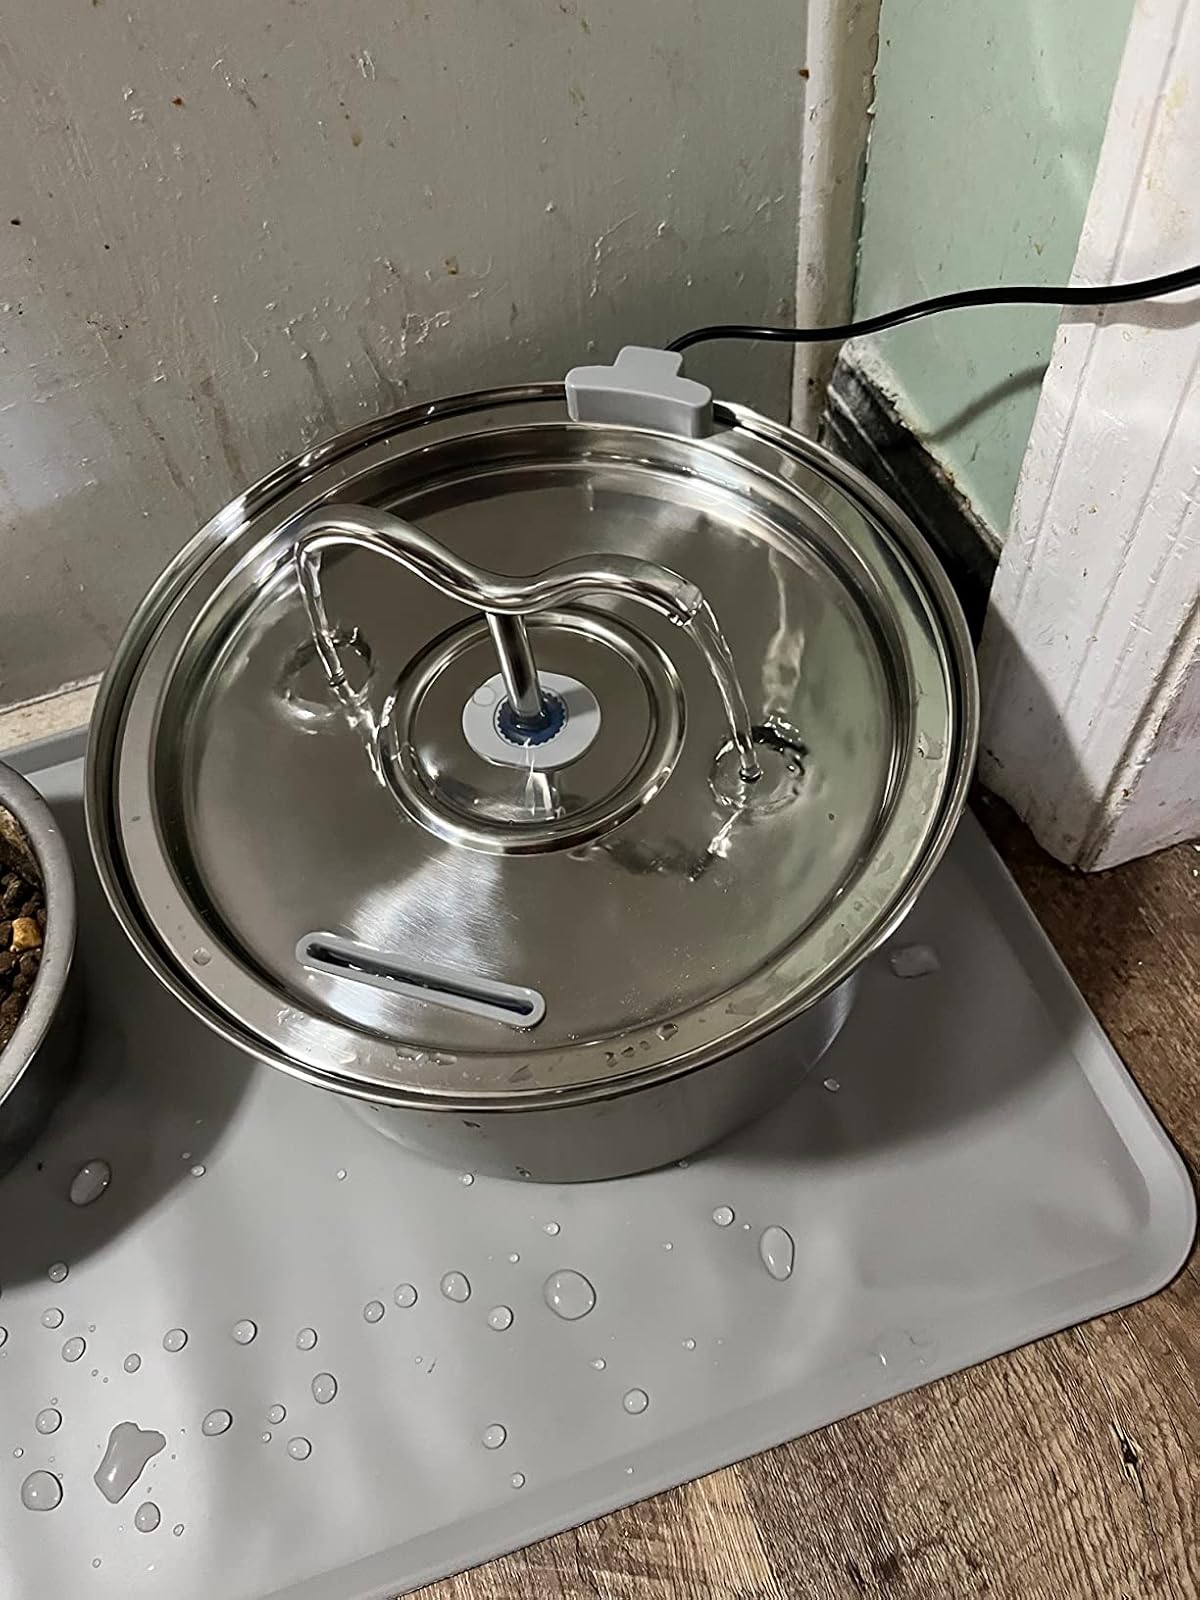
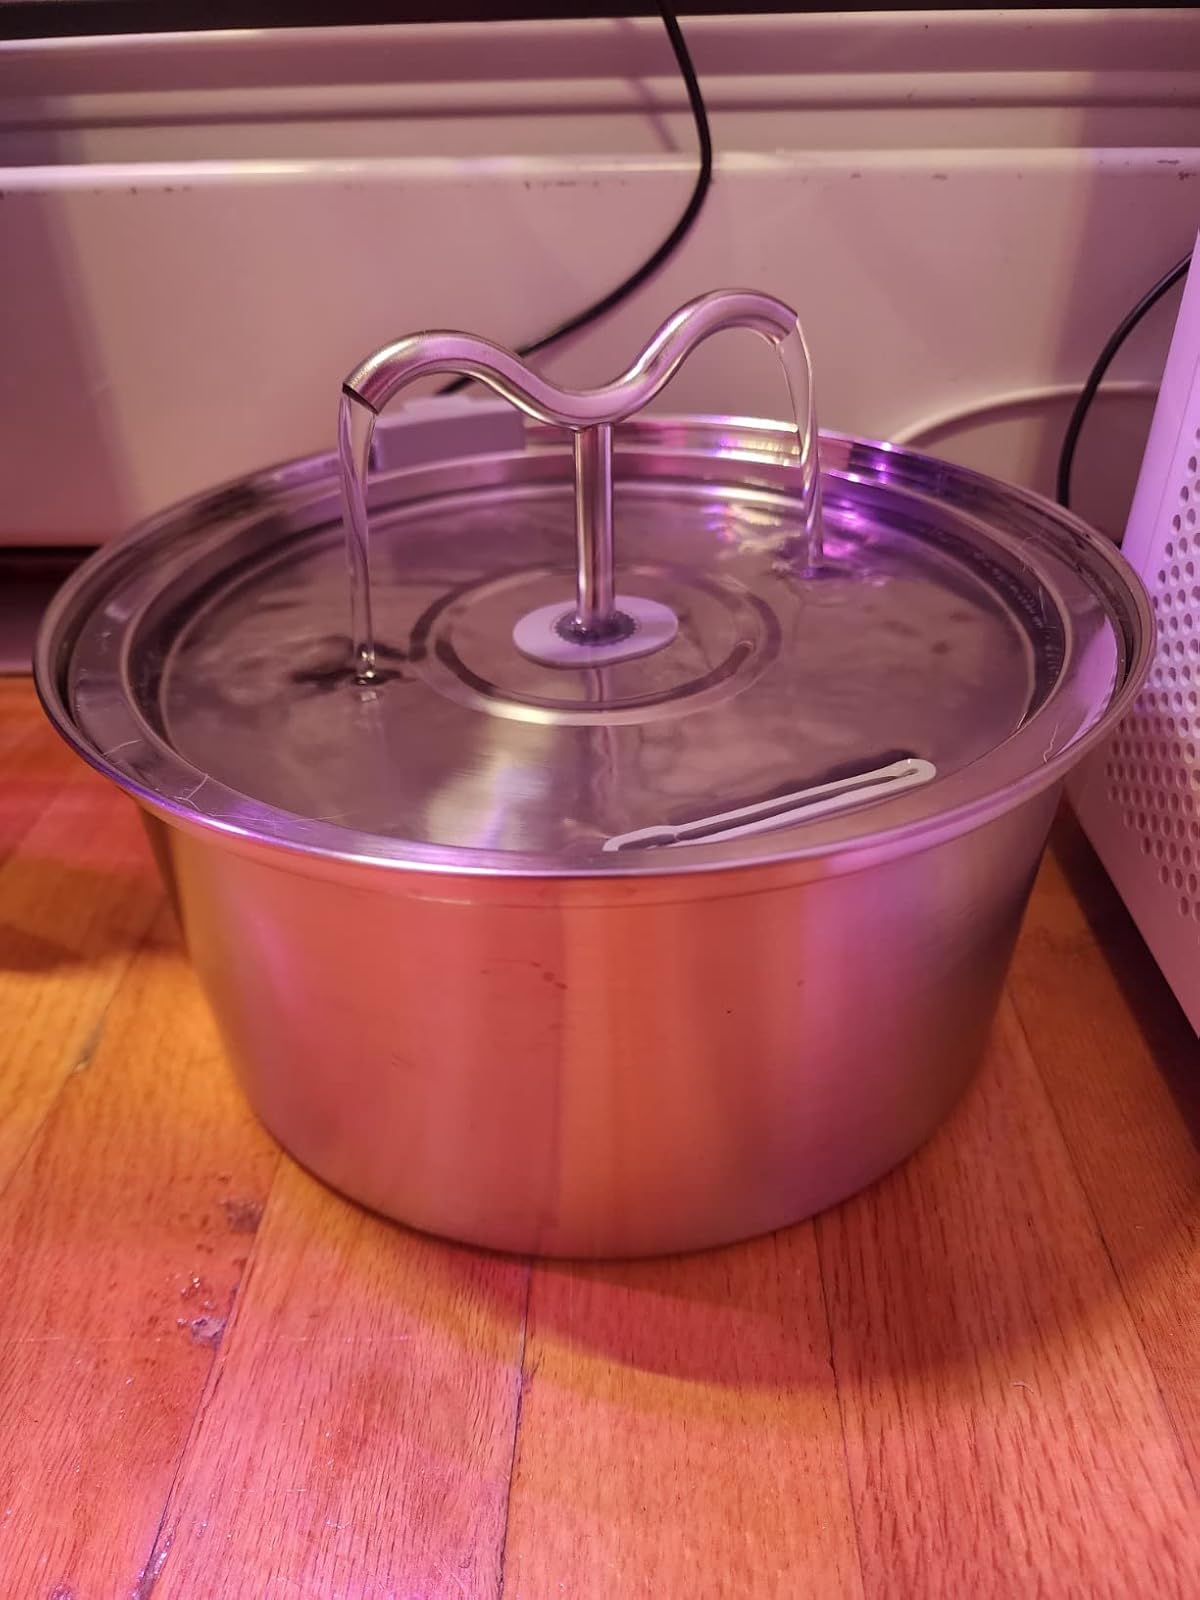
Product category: items_bowl
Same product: yes